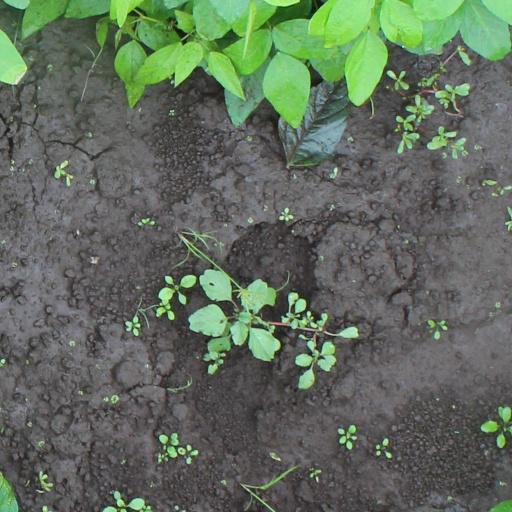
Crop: soybean